Milagros Ortiz Bosch

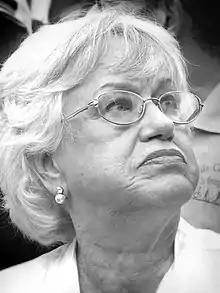
Ortiz Bosch in 2007

Maria Milagros Ortiz Bosch (born 26 August 1936) is a lawyer, business manager and Dominican politician. She was the first Dominican woman to be vice president of the country, during 2000–2004. She was senator of the Distrito Nacional twice (1994–1998 and 1998–2000) and Secretary of State (Minister) for Education of the Dominican Republic, for the same time period she was vice president (2000-2004).